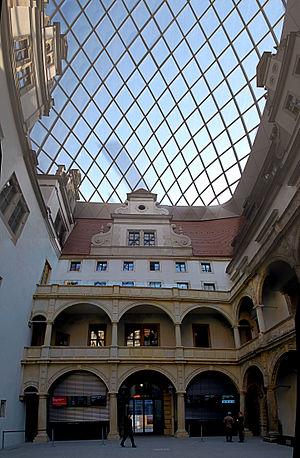
Les Collections nationales de Dresde forment un complexe exceptionnel composé au total de onze musées et d'une bibliothèque, situés à Dresde en Allemagne. Cet ensemble compte parmi les musées les plus importants du monde et offre une multitude thématique unique en son genre.